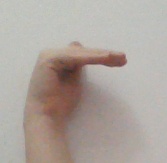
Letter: khaa